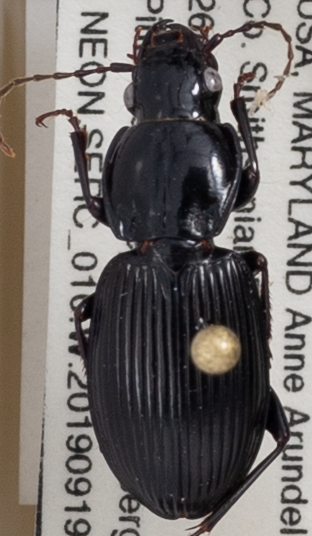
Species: Pterostichus stygicus
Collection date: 2019-09-19
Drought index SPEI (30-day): -1.316
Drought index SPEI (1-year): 0.8
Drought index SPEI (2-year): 1.368